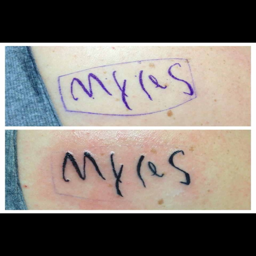
my newest tattoo : my son 's name in his handwriting from a letter he wrote me on holiday .